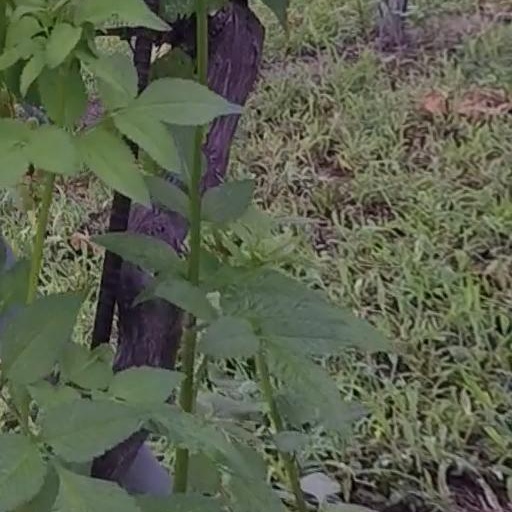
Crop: grape